J. Graham Parsons

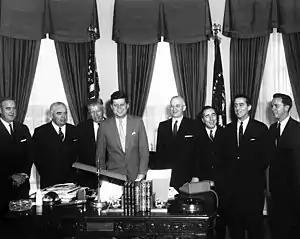
Parsons (third from right) with President Kennedy and other ambassadors in March 1961

On March 15, 1961, President John F. Kennedy named Parsons United States Ambassador to Sweden, heading up the embassy in the Diplomatstaden, Stockholm. Closely identified with American policy towards Southeast Asia, Parsons became the focus of criticism in Sweden as Swedish opposition to the United States' role in the Vietnam War mounted throughout the 1960s. Parsons left his post as Ambassador to Sweden on April 17, 1967, and less than a year later, his successor, William Womack Heath, was recalled to protest the participation of Swedish education minister Olof Palme in an anti-Vietnam War protest. The U.S. would not appoint a new ambassador to Sweden until 1970.